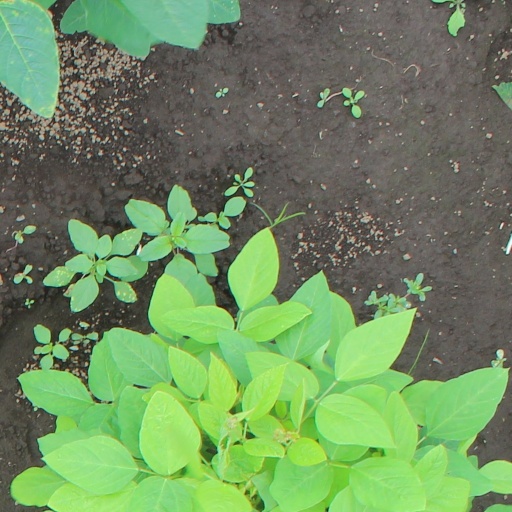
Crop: soybean